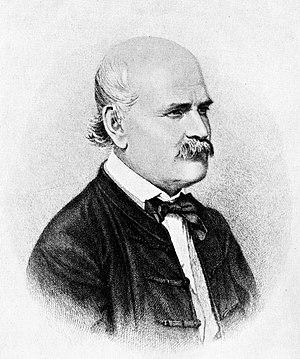
La Vie et l'Œuvre de Philippe Ignace Semmelweis est la thèse de médecine de Louis-Ferdinand Céline publiée en 1924.
Ignace Philippe Semmelweis, né le 1ᵉʳ juillet 1818 à Ofen et mort le 13 août 1865 à Döbling près de Vienne, est un médecin obstétricien hongrois qui œuvra pour l'hygiène des mains.
Voyage au bout de la nuit est le premier roman de Céline, publié en 1932. Avec ce livre, l'auteur obtient le prix Renaudot, manquant de deux voix le prix Goncourt. Il constitue une oeuvre devenue classique du XXᵉ siècle, traduite en 37 langues.